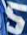
Number: 5